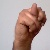
The image shows a hand gesture representing the letter 'N' in Indian Sign Language.